Air VIA

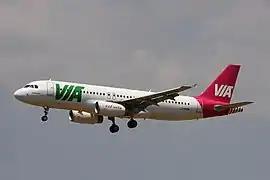
Air VIA Airbus A320-200

The airline was founded in 1990. The company is licensed and certified according to the Bulgarian and EU regulations to transport passengers and cargo. Between 1990 and 2005, Air VIA operated with 5 new Tupolev TU-154M aircraft. Air VIA was founded by a group of private Bulgarian investors and initially performed charter flights for Bulgarian and leading European tour operators such as Neckermann, TUI Travel, Jetairfly, Thomas Cook and Prodintour to and from Bulgarian seaside resorts. In 1994 the airline was acquired by Mr. Denis Barekov, a Bulgarian entrepreneur, who has investments in mining, glass production, real-estate and other industries.